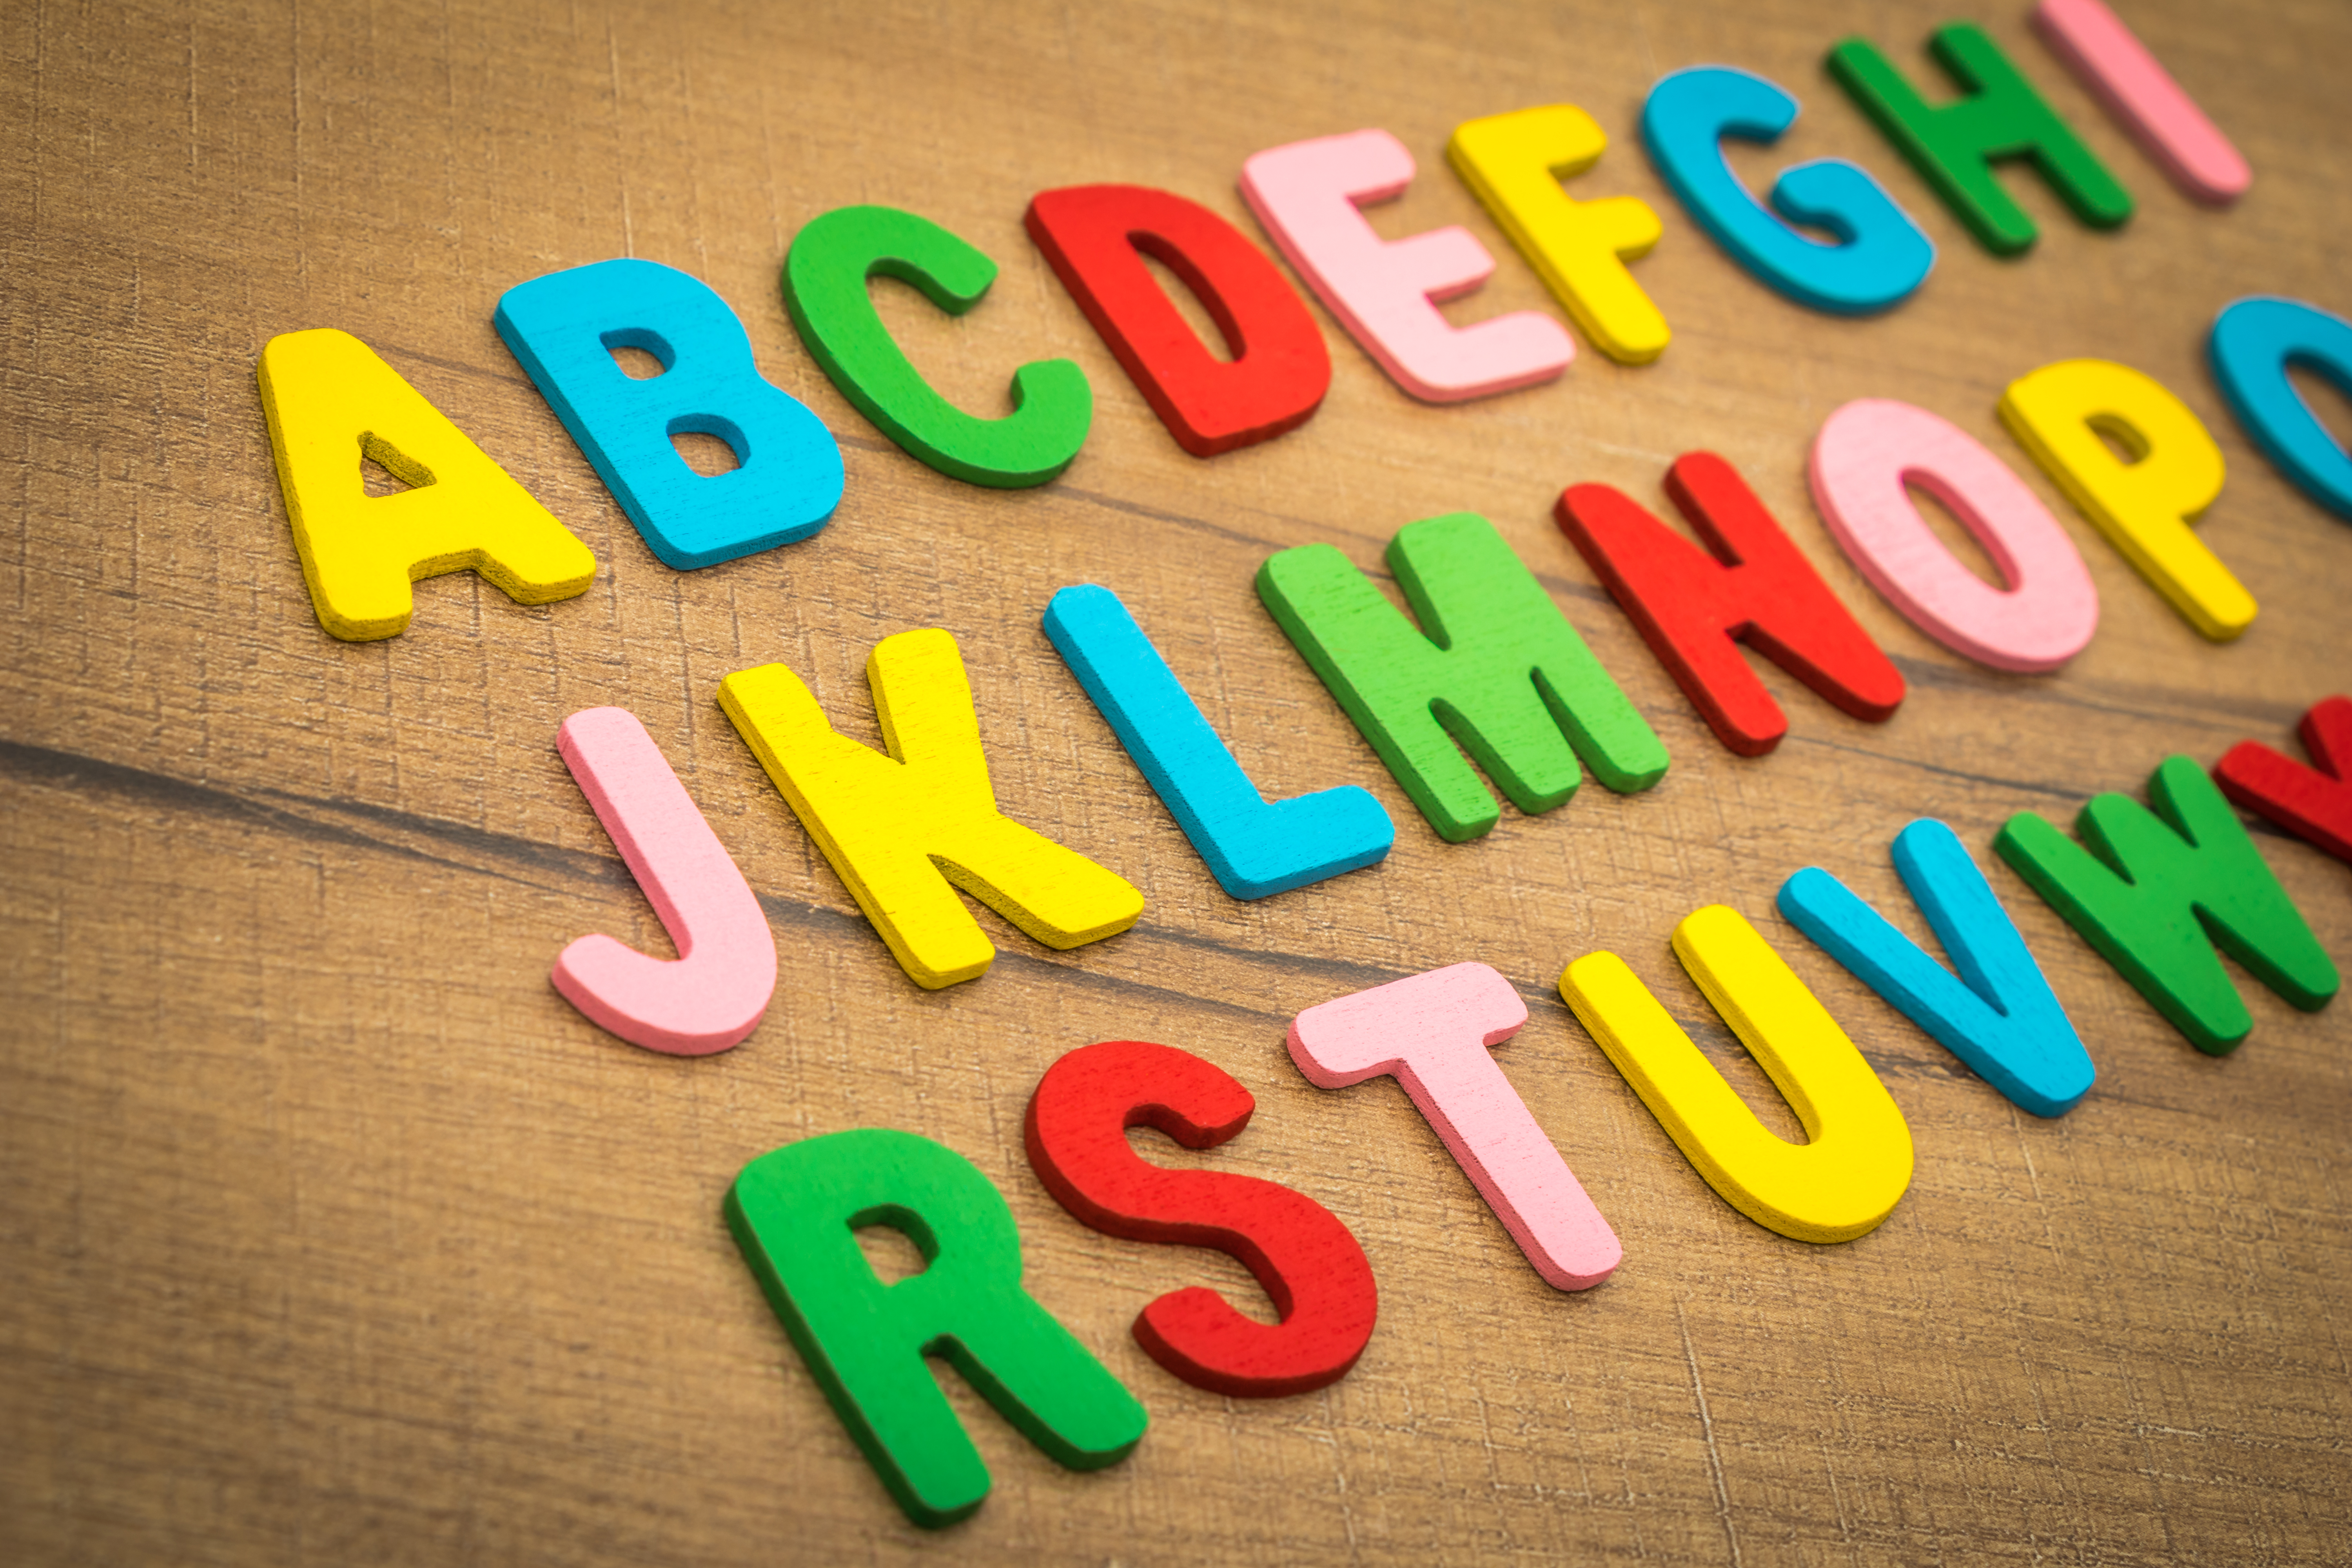
abc, academic, alphabet, alphabets, baby, basic, blue, child, childhood, color, colorful, educate, education, english, font, fun, fundamental, kid, kids, kindergarten, knowledge, language, learn, letter, letters, multicolored, no people, nobody, object, play, practice, preschool, primary, pupil, school, shape, student, study, teach, toy, toys, typography, word, text, product, number, material, graphics